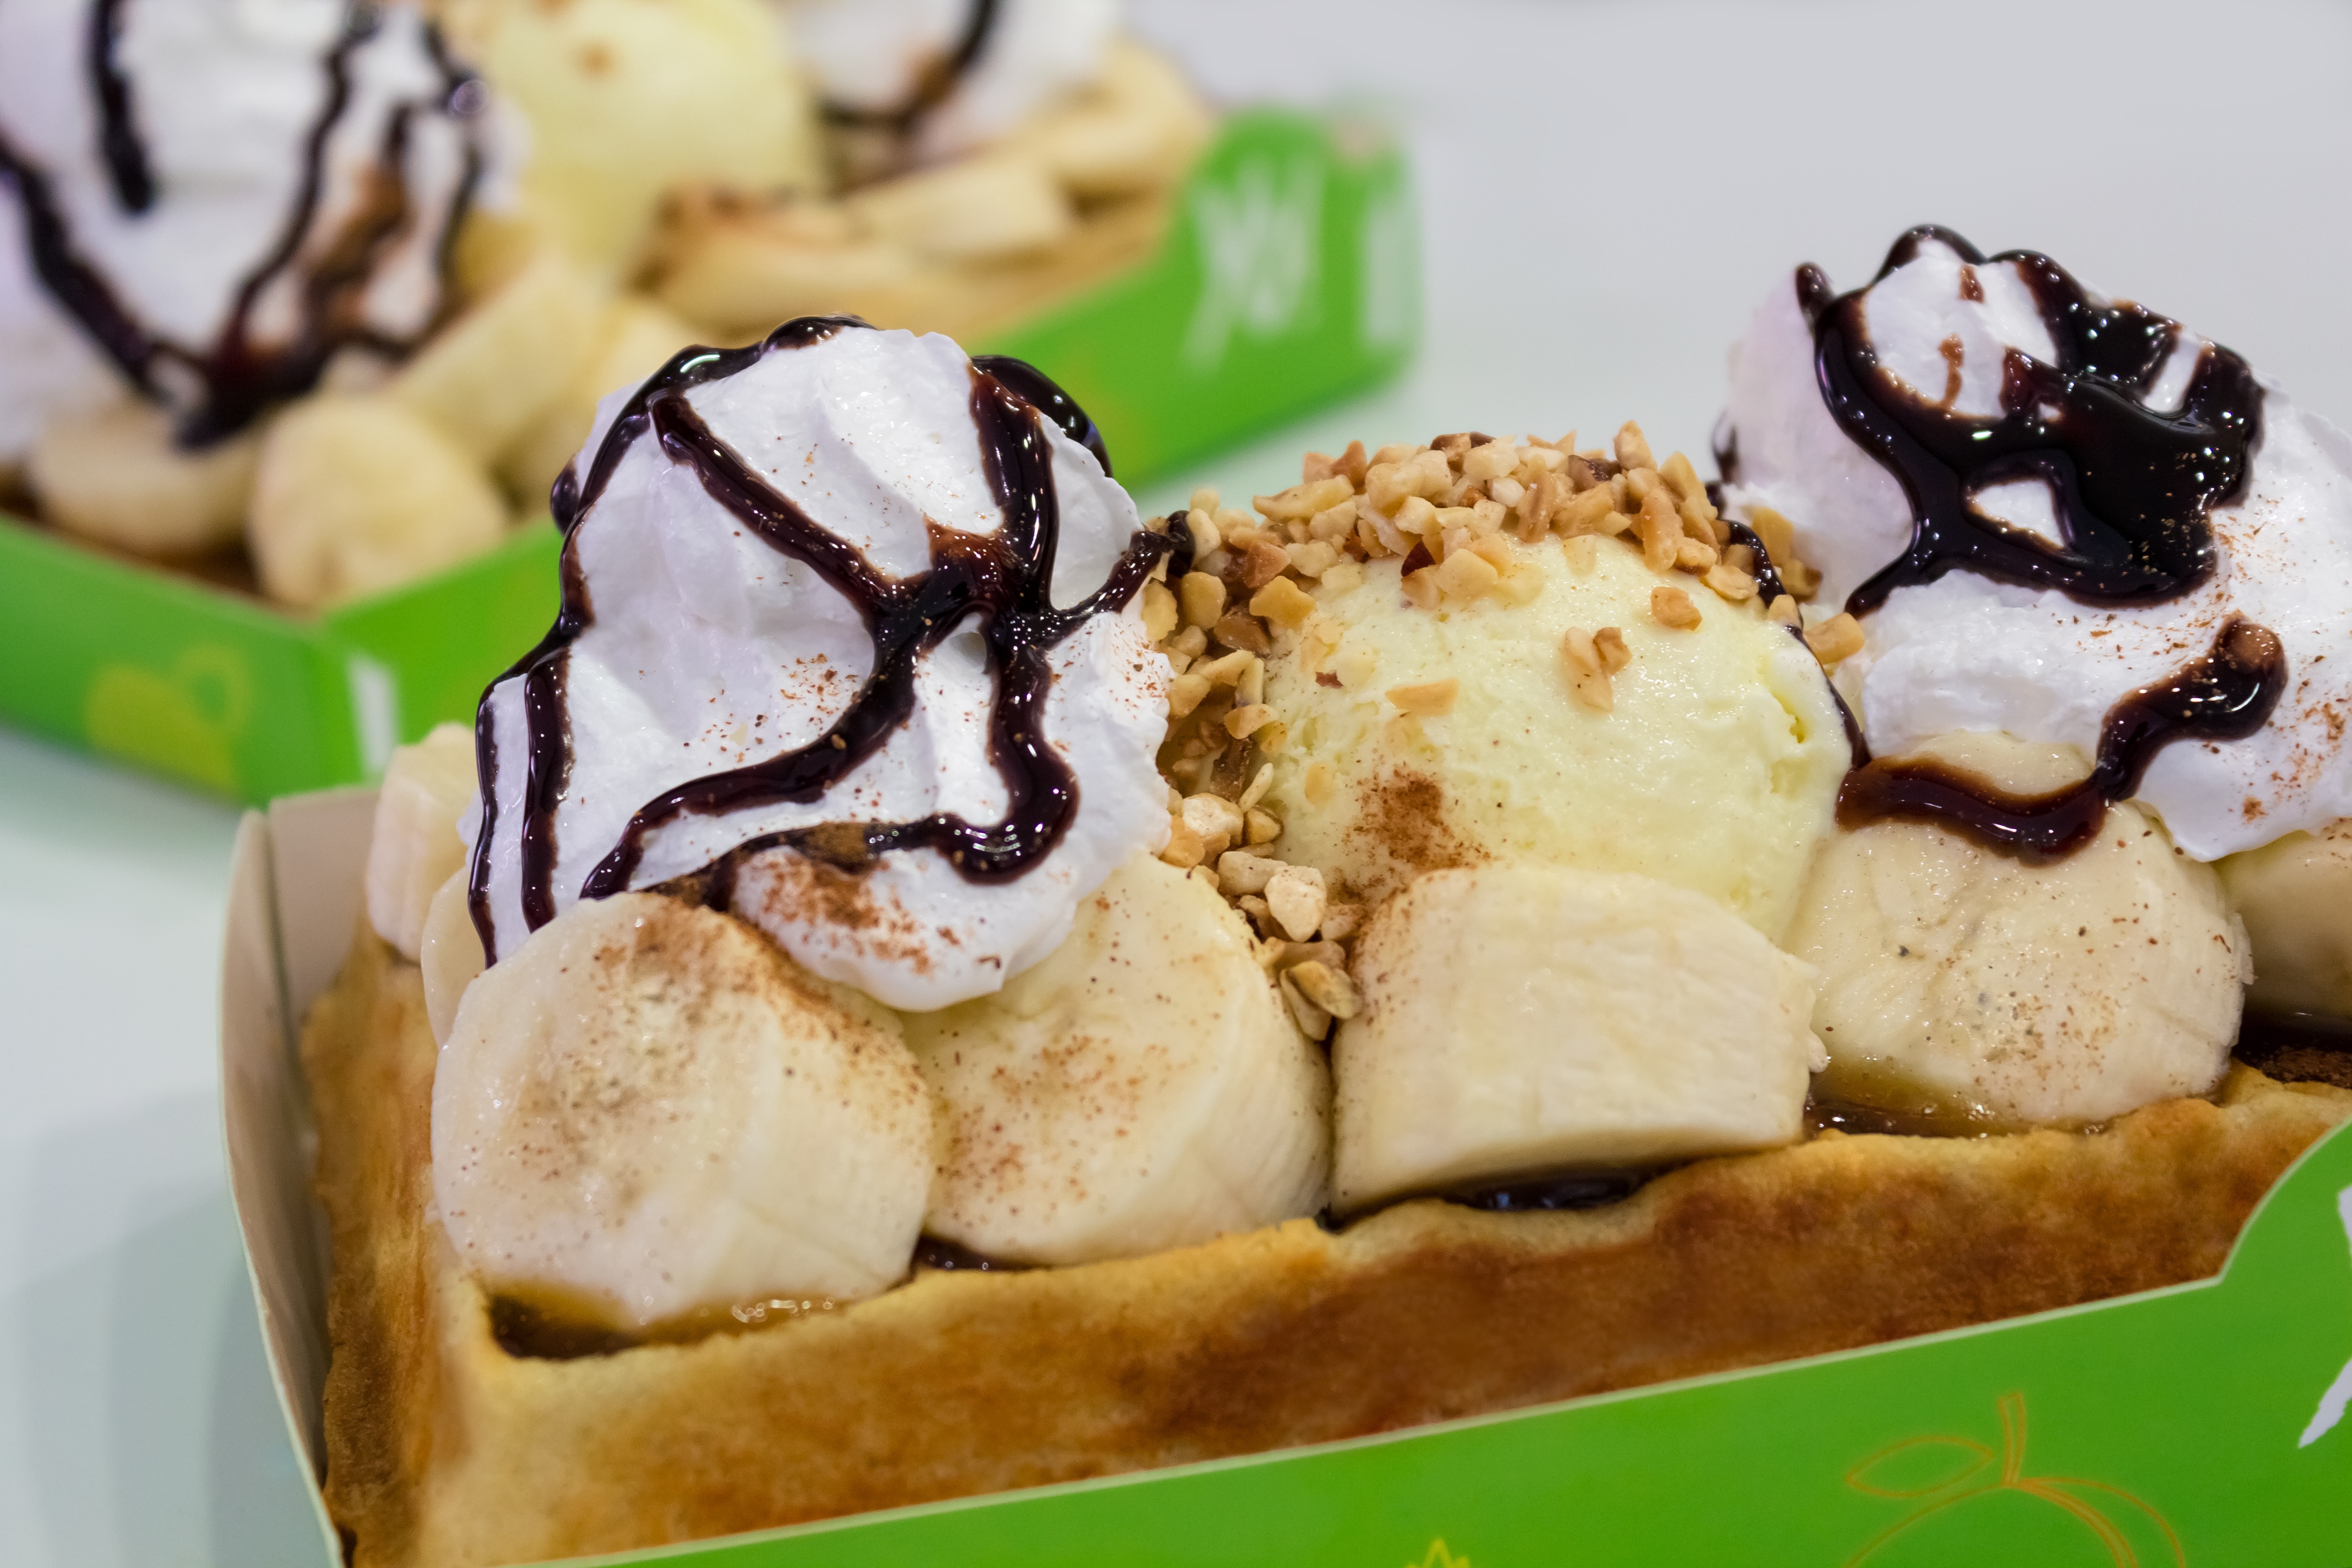
white, fruit, sweet, morning, desert, ice, dish, meal, food, golden, produce, plate, banana, breakfast, baking, gourmet, healthy, ice cream, dessert, eat, waffle, cuisine, cream, syrup, pastry, eating, tasty, waffles, yummy, flavor, petit four, profiterole, banana waffles